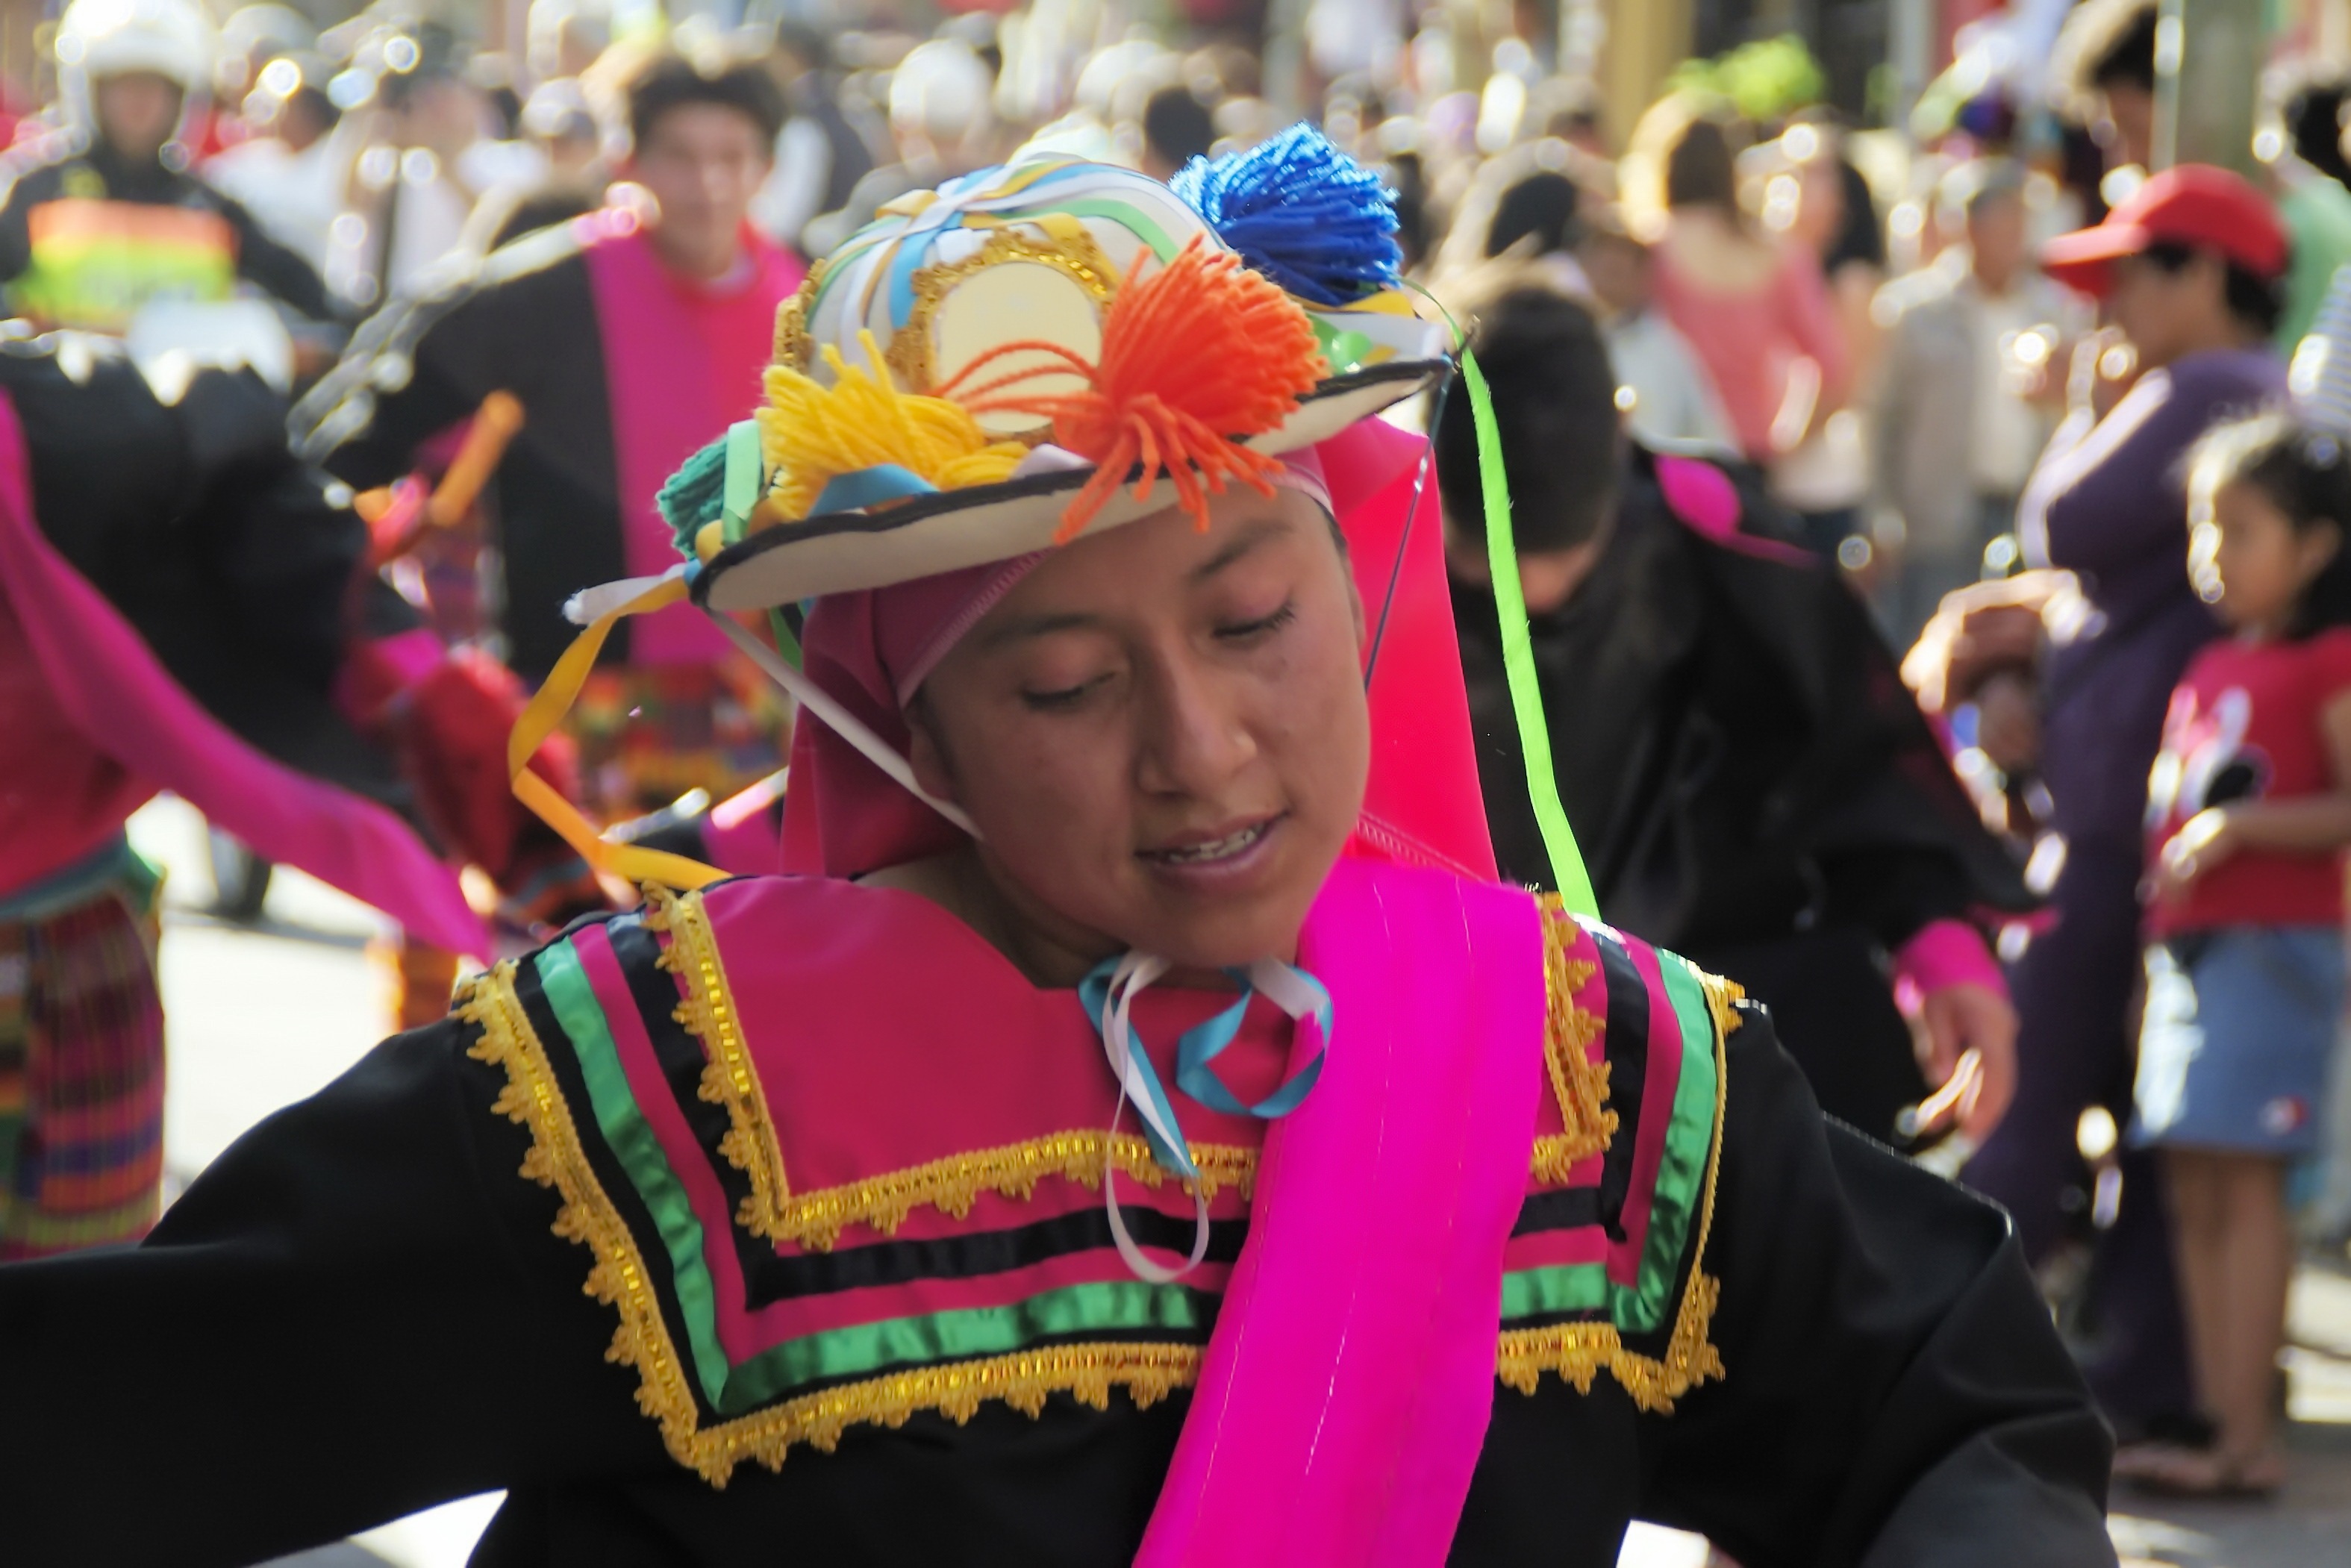
crowd, carnival, parade, festival, event, costume, ecuador, peasant, pride parade, riobamba